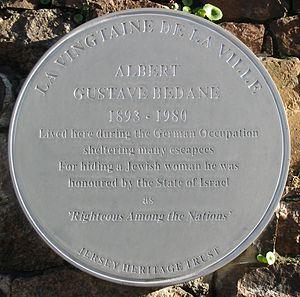
Albert Bedane, né en 1893 à Angers et mort en 1980 à Jersey, est un résistant britannique d'origine française. Durant l'occupation nazie de Jersey lors de la Seconde Guerre mondiale, il cacha de nombreux prisonnier de guerres et travailleurs de force soviétiques et français ainsi qu'une femme de confession juive. L'État d'Israël l'a désigné comme un Juste parmi les nations.